Sparrows Point, Maryland

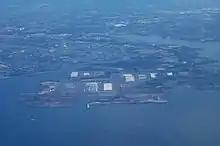
Sparrows Point in 2021

Sparrows Point is an industrial area in unincorporated Baltimore County, Maryland, United States, adjacent to Edgemere. Named after Thomas Sparrow, landowner, it was the site of a very large industrial complex owned by Bethlehem Steel, known for steelmaking and shipbuilding. In its heyday in the mid-20th century, it was the largest steel mill in the world. The site of the former Bethlehem Sparrows Point Shipyard and steel mill is now renamed Tradepoint Atlantic in a revitalization program to clean up the environment and make it one of the largest ports on the East Coast of the United States. Today Sparrows Point is home to many distribution centers, fulfillment centers, training lots, storage lots, and the like, including those operated by Under Armour, Amazon, Home Depot, Volkswagen, and McCormick & Company.